Usher (musician)

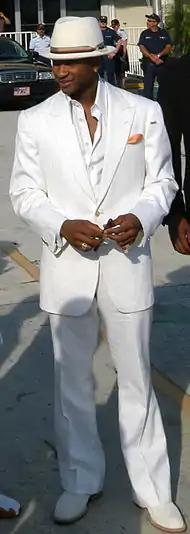
Usher arriving in Miami, Florida, to attend the 2004 MTV Video Music Awards

Usher's fourth studio album, "Confessions", was released on March 23, 2004—just as its first single, "Yeah!", was in its sixth week at number one on the "Billboard" Hot 100 and fifth week on top of the Hot R&B/Hip-Hop Singles Chart. The album's nearly 1.1 million unit debut sales was the highest first-week numbers ever scanned by a male R&B artist and the seventh best of the Nielsen SoundScan history. The album has since sold over 20 million copies worldwide, with over 14 million in the United States, earning the album a Diamond certification from the RIAA.